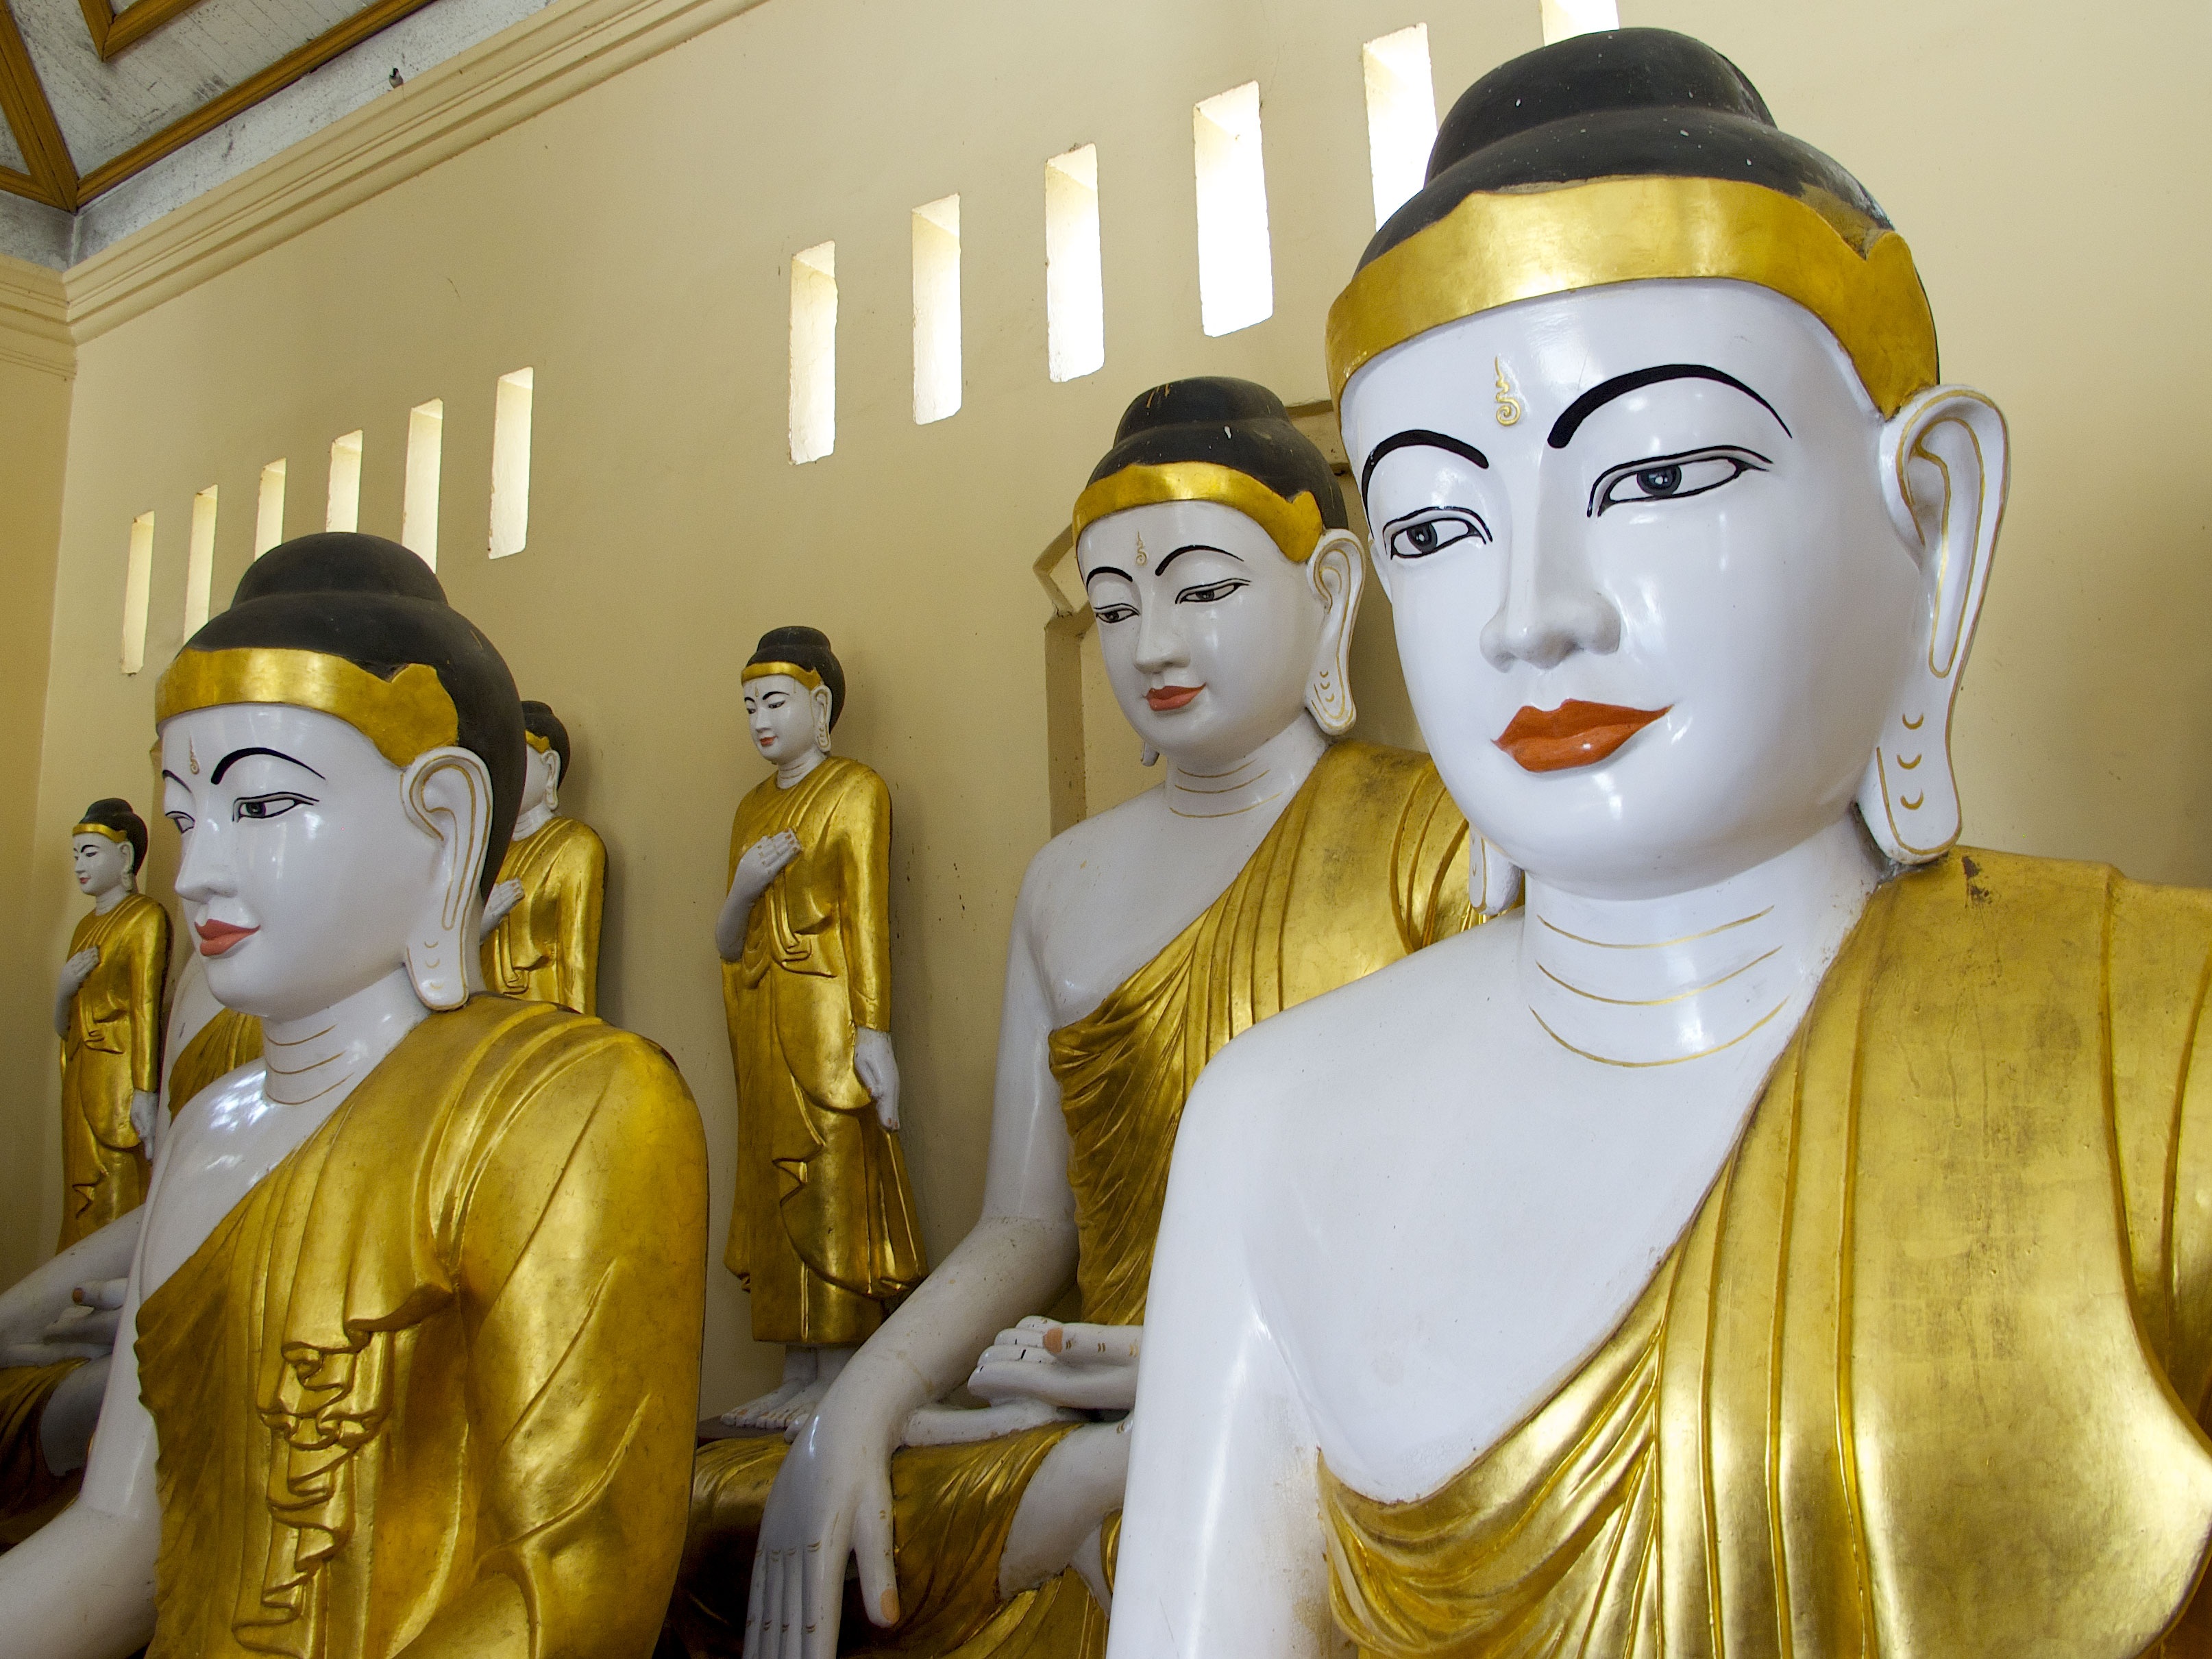
monument, statue, clothing, yellow, toy, sculpture, art, gold, temple, head, buddha, eastern, carving, burma